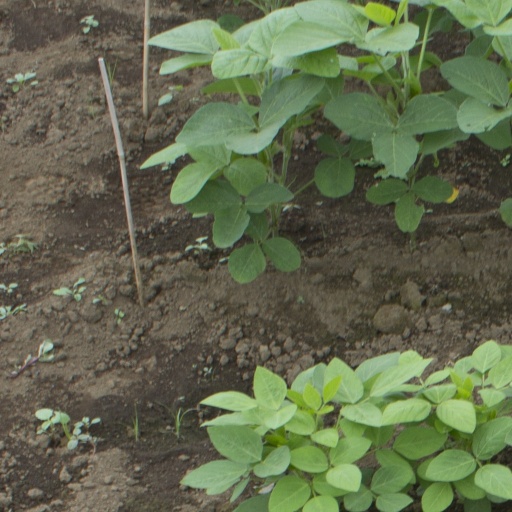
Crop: soybean